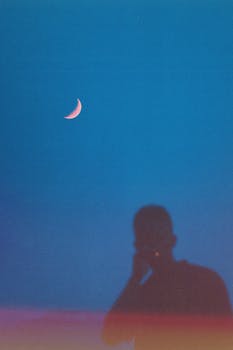
Label: No Watermark